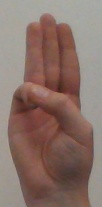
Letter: thaa